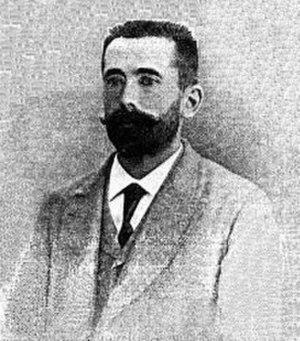
Émile Louis Mayade, né le 21 août 1853 à Clermont-Ferrand et décédé le 18 septembre 1898 à Chevanceaux, à 45 ans, était un pilote automobile français.